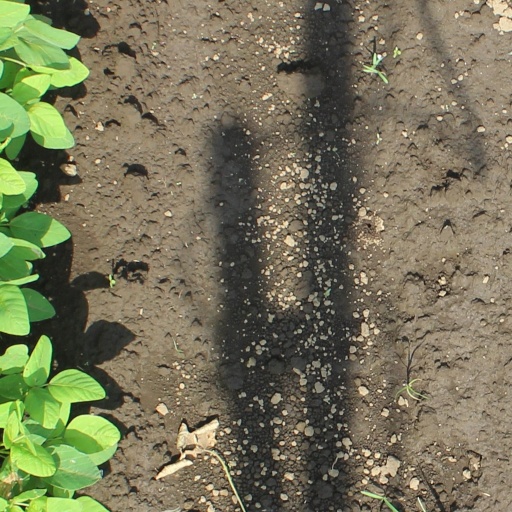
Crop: soybean